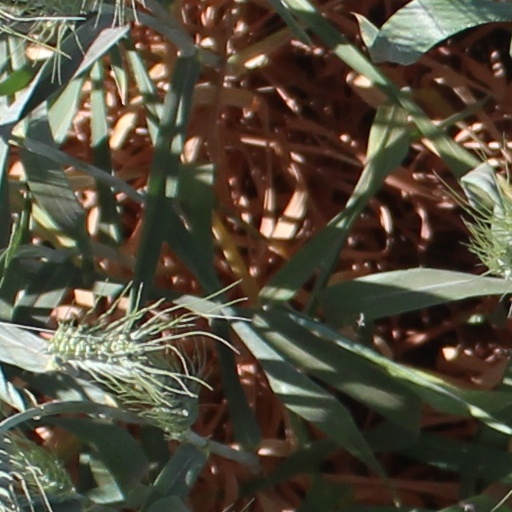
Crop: wheat